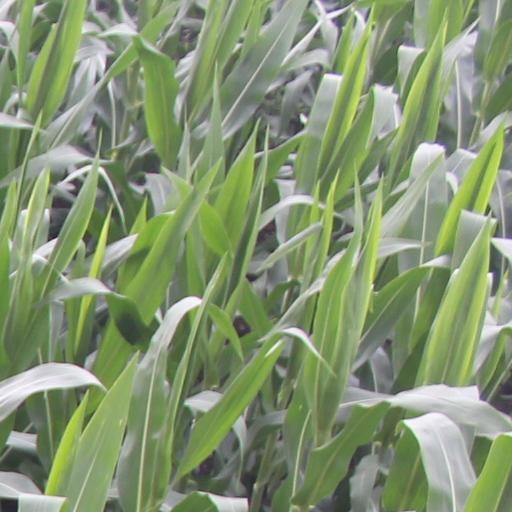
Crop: maize; corn